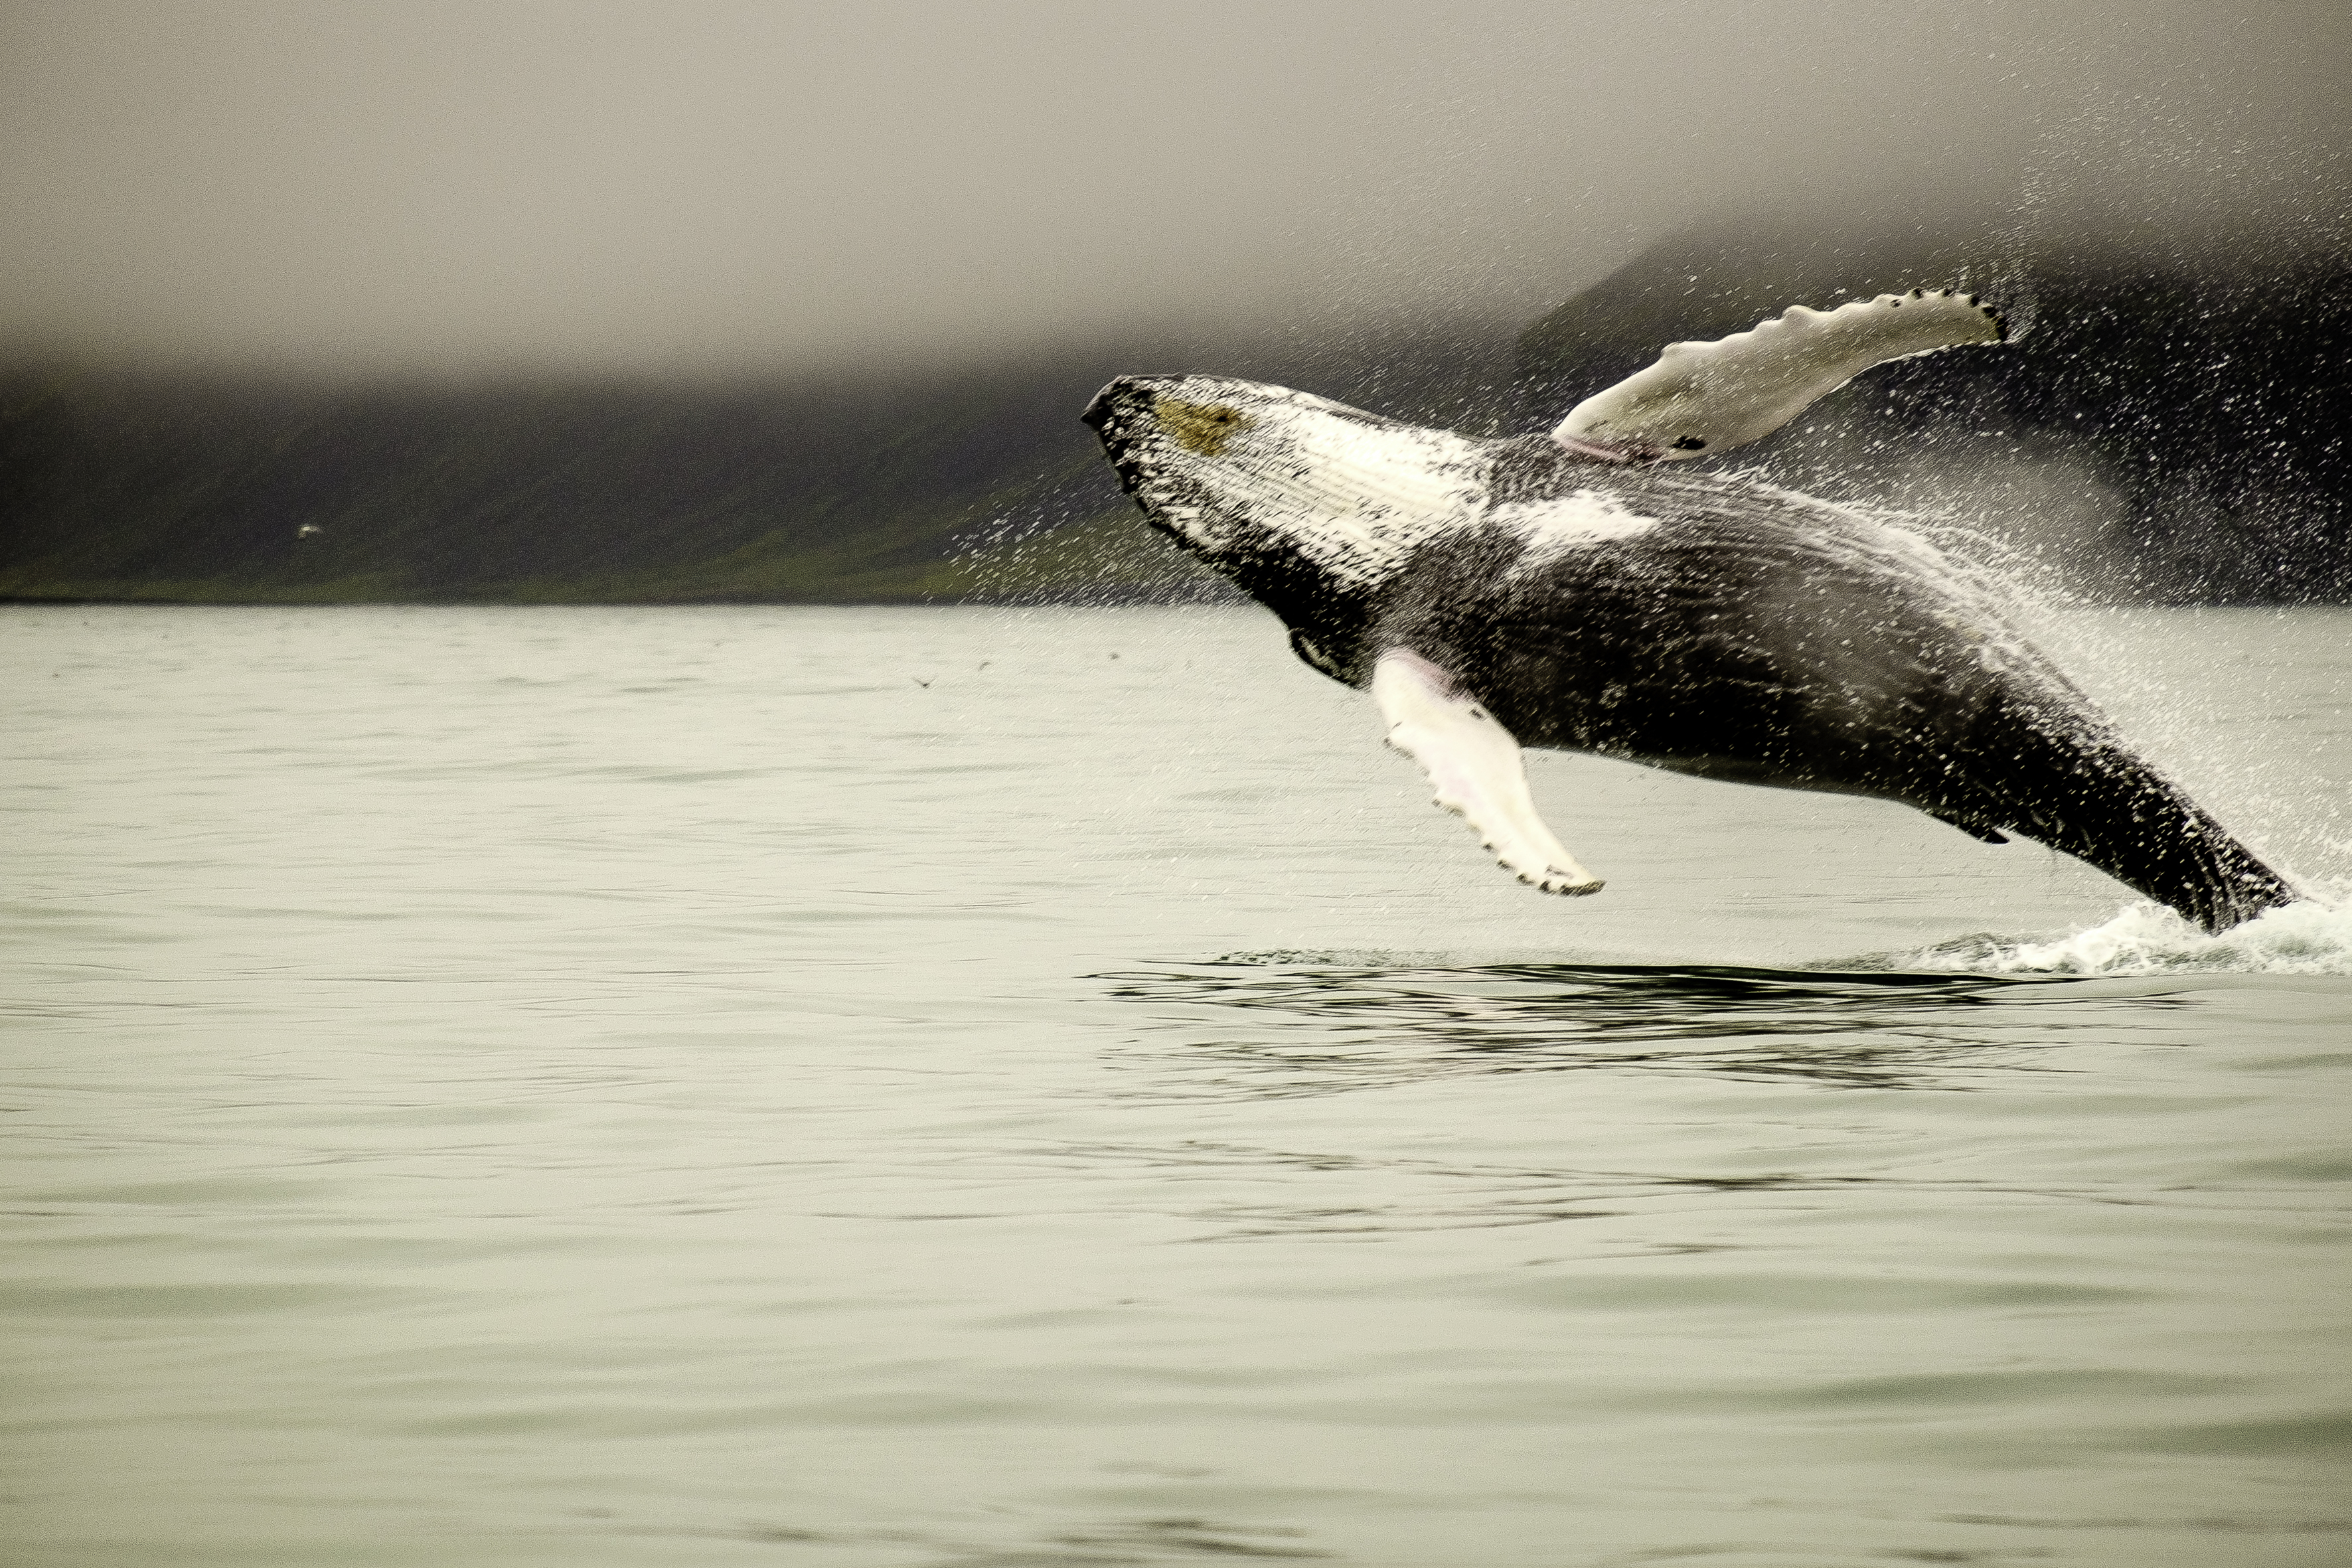
sea, bird, travel, wildlife, fujifilm, iceland, fauna, is, vertebrate, whale, fuji, fujixt1, fujix, skjlfandi, shakbay